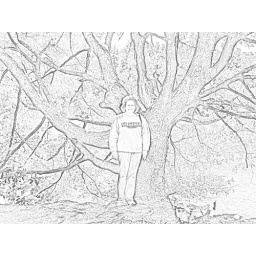
my mom resting on a tree in the woods with the river behind her